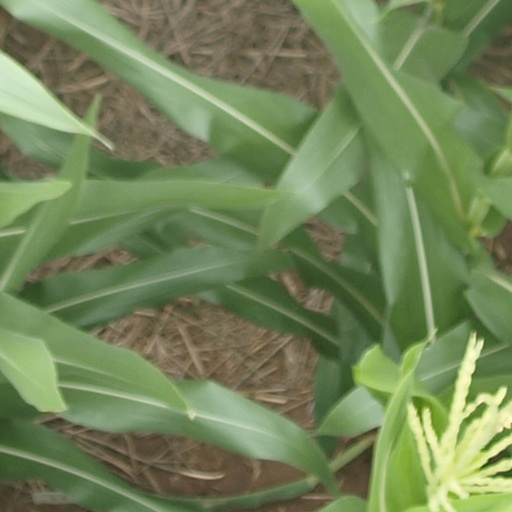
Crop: maize; corn